Rhenium

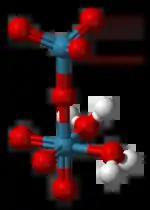
Perrhenic acid (HReO) adopts an unconventional structure.

The most common oxide is the volatile yellow ReO. The red rhenium trioxide ReO adopts a perovskite-like structure. Other oxides include ReO, ReO, and ReO. The sulfides are ReS and ReS. Perrhenate salts can be converted to tetrathioperrhenate by the action of ammonium hydrosulfide.